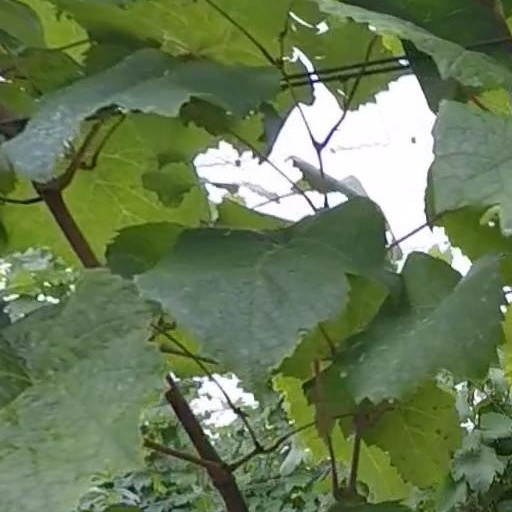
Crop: grape